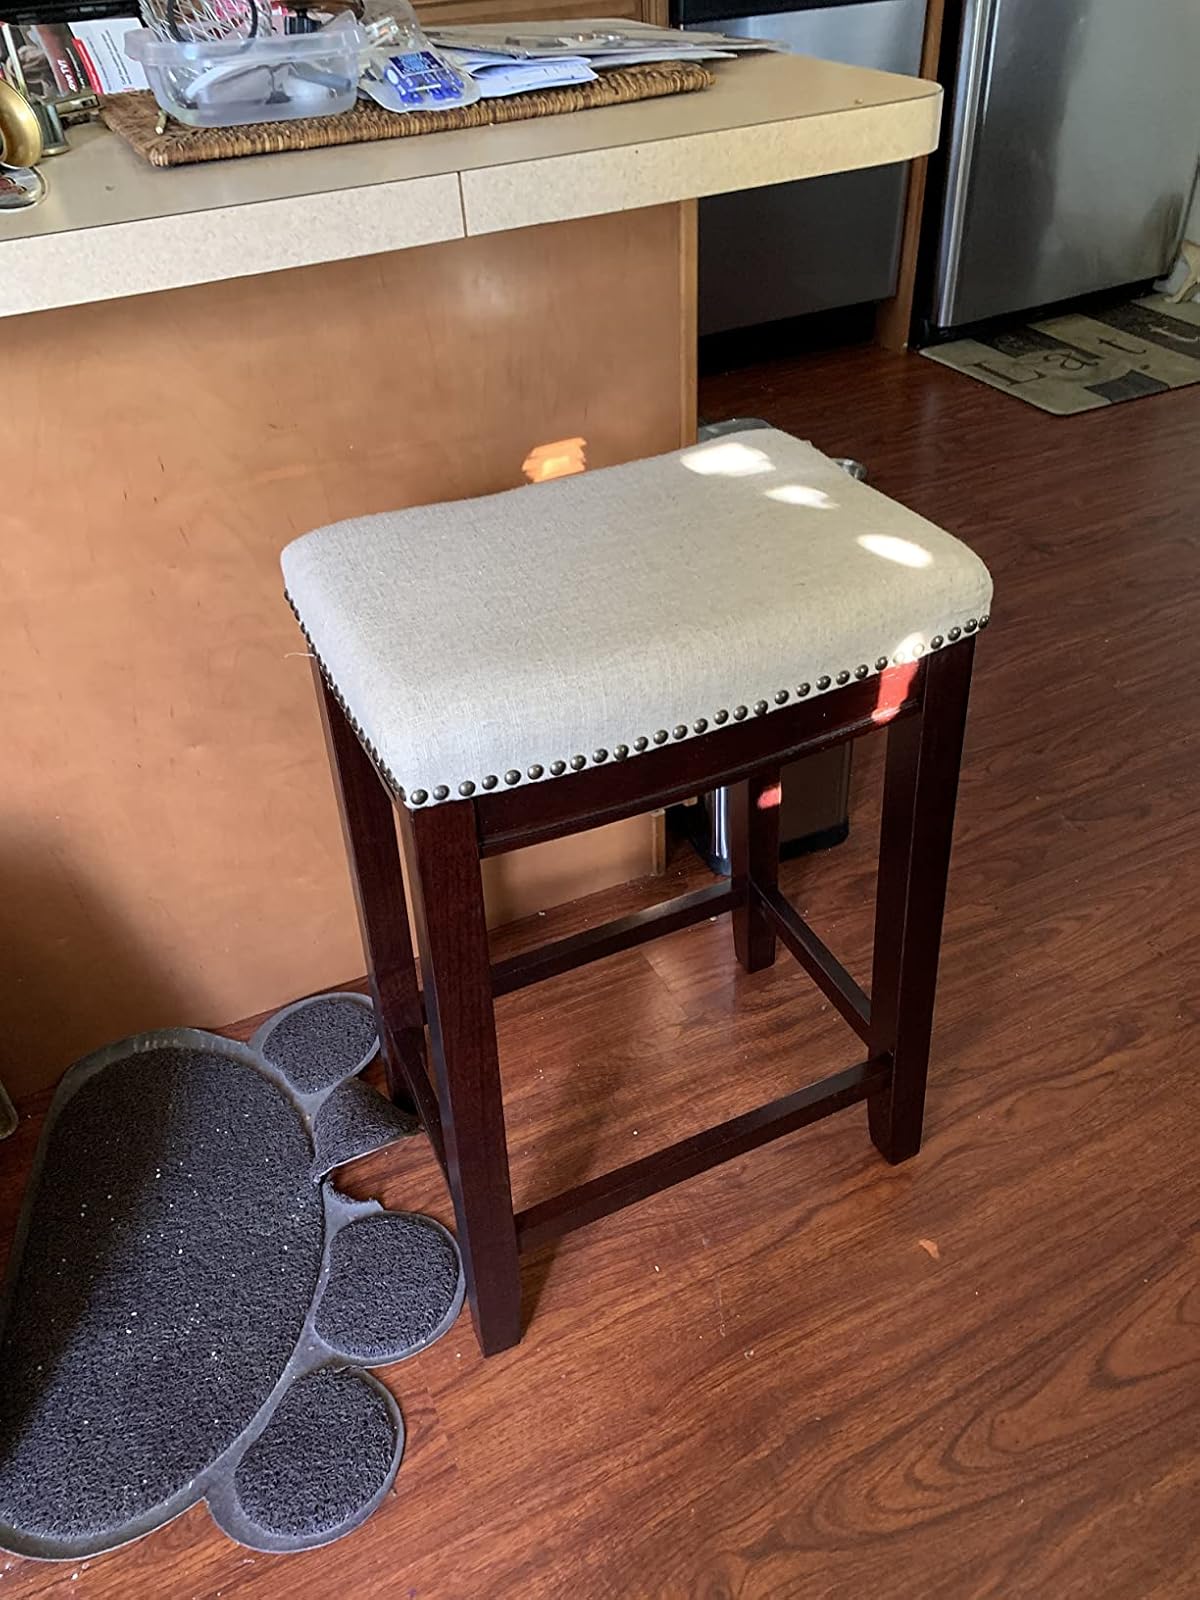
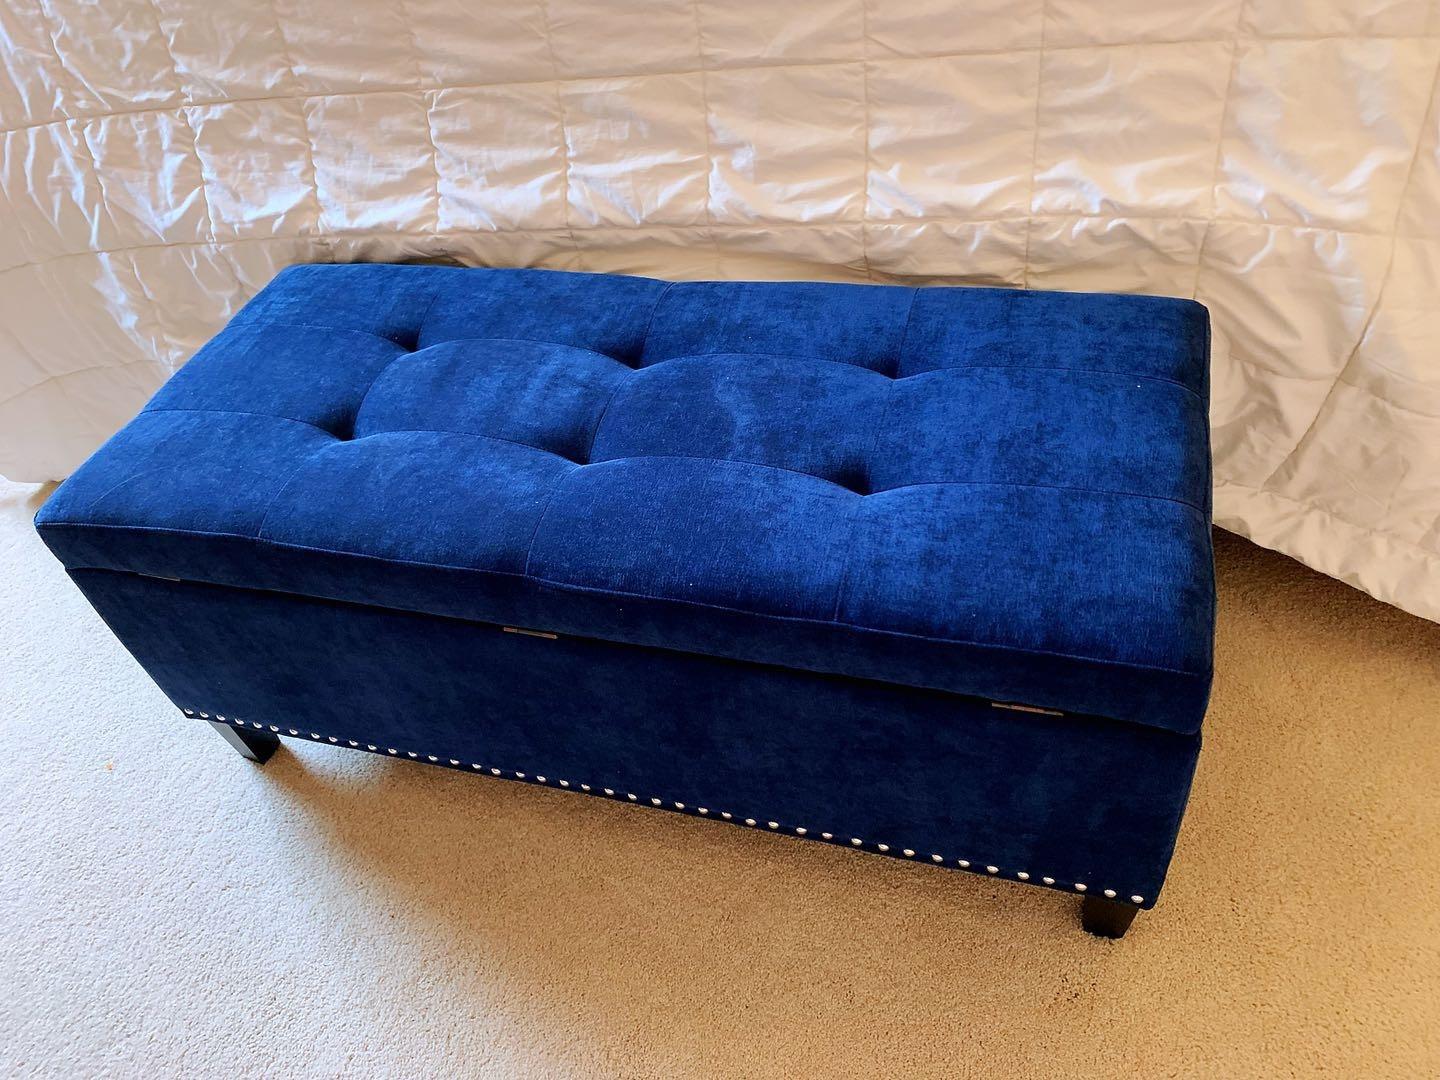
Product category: stool
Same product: no